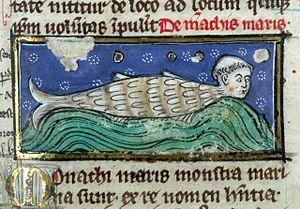
Thomas de Cantimpré ou Thomas Cantipratanus Brabantus ou Thomas Cantipratensis ou Guillaume Henri de Leeuw-Saint-Pierre est un théologien, hagiographe et encyclopédiste, né en 1201 près de Bruxelles et mort le 15 mai 1272.